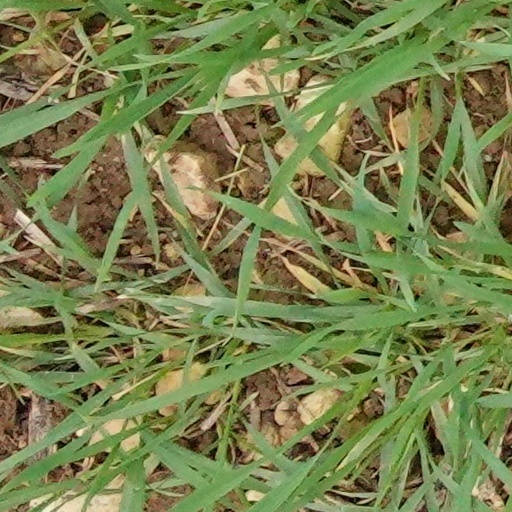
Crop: wheat